John Falstaff

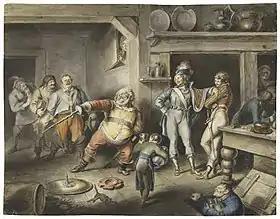
1829 watercolour by Johann Heinrich Ramberg of Act II, Scene iv; Falstaff enacts the part of the king

King Henry is troubled by the behaviour of his son and heir, the Prince of Wales. Hal (the future Henry V) has lost his authority at court and spends his time in taverns with low companions. He has become an object of scorn to the nobility and his worthiness to succeed his father is doubted. Hal's main companion in enjoying the low life is Sir John Falstaff. Fat, old, drunk, and corrupt as he is, he has a charisma and a zest for life that captivates the Prince.